Kolpaçino: Bomba

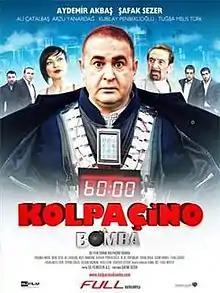
Theatrical release Poster

Kolpaçino: Bomba is a 2011 Turkish comedy film, starring, co-written and directed by Şafak Sezer. The film, which opened on at number 1 in the Turkish box office, is a sequel to "Kolpaçino" (2009) and is one of the highest grossing Turkish films of 2011.